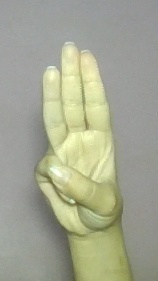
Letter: thaa